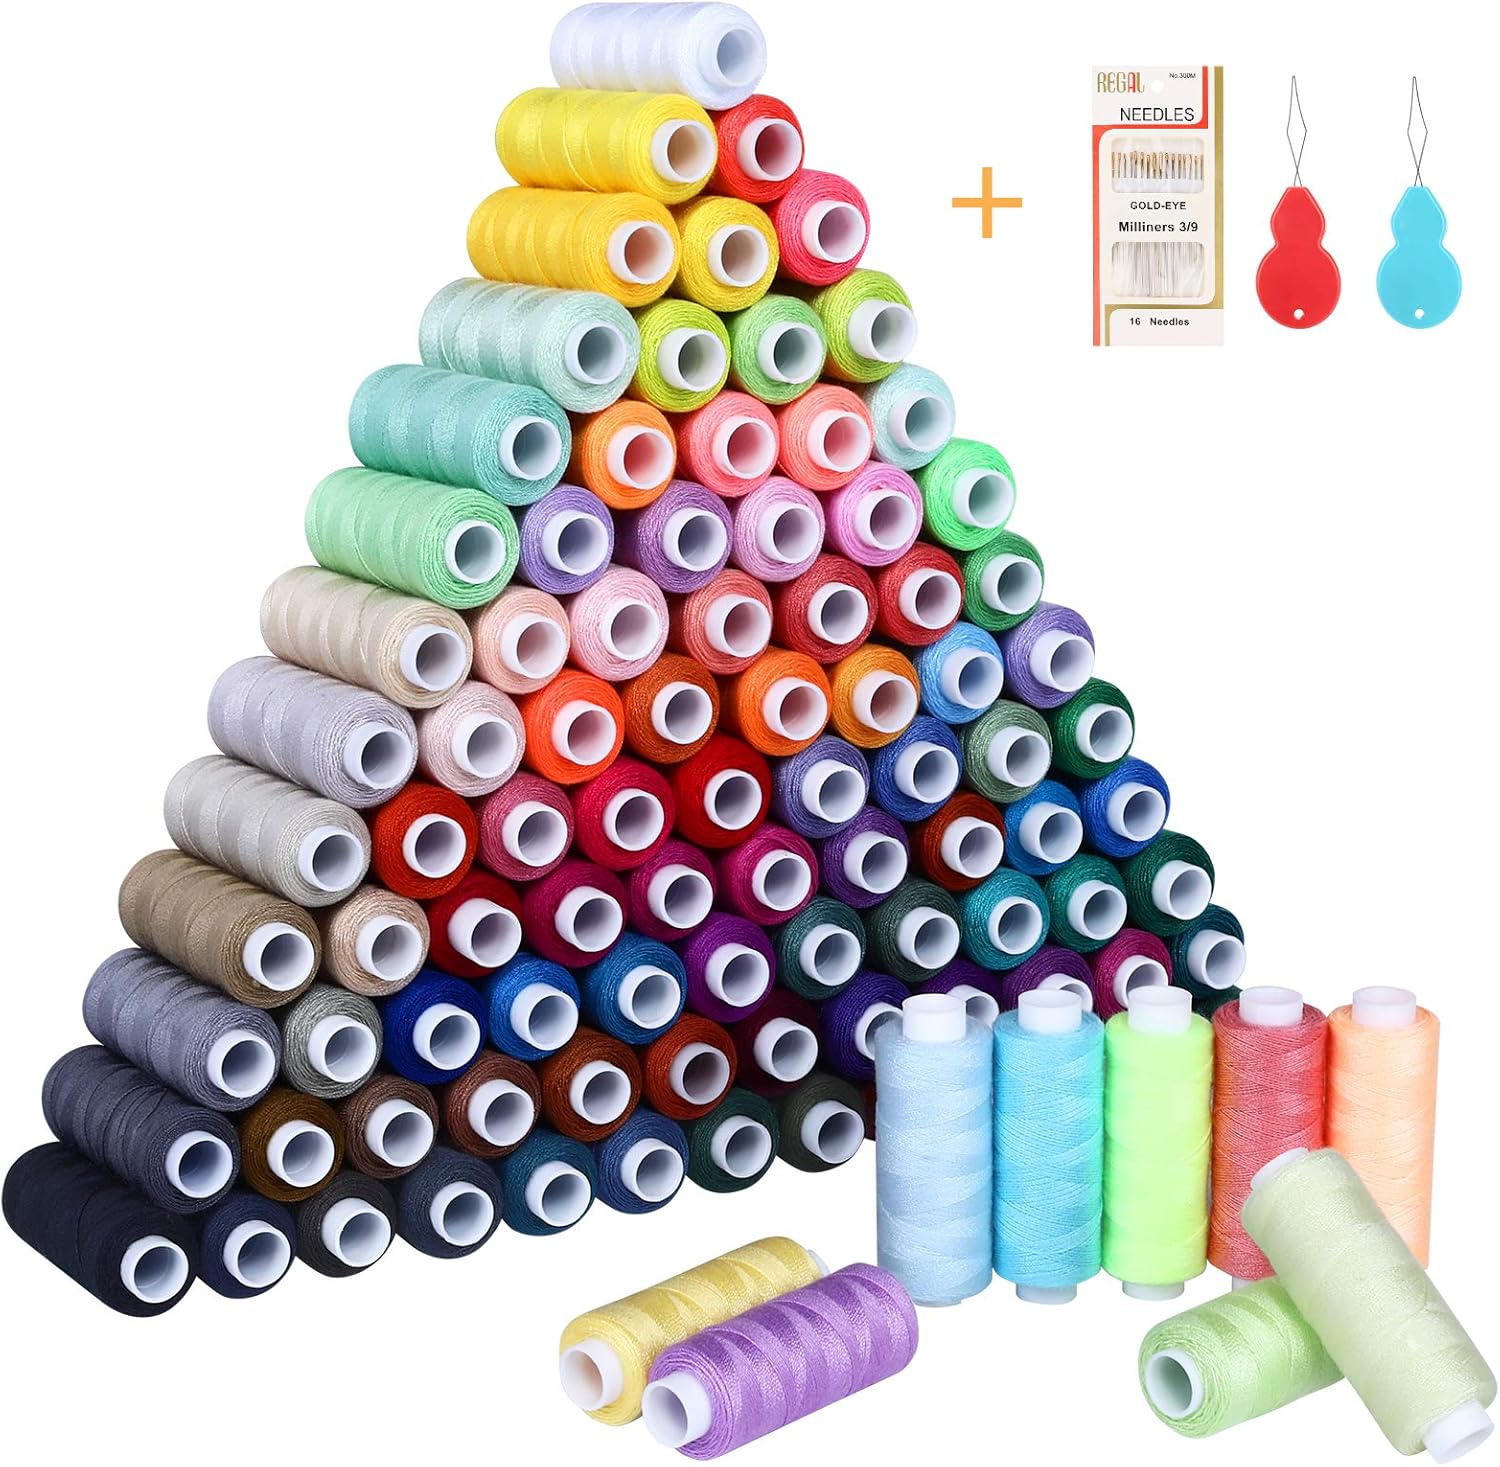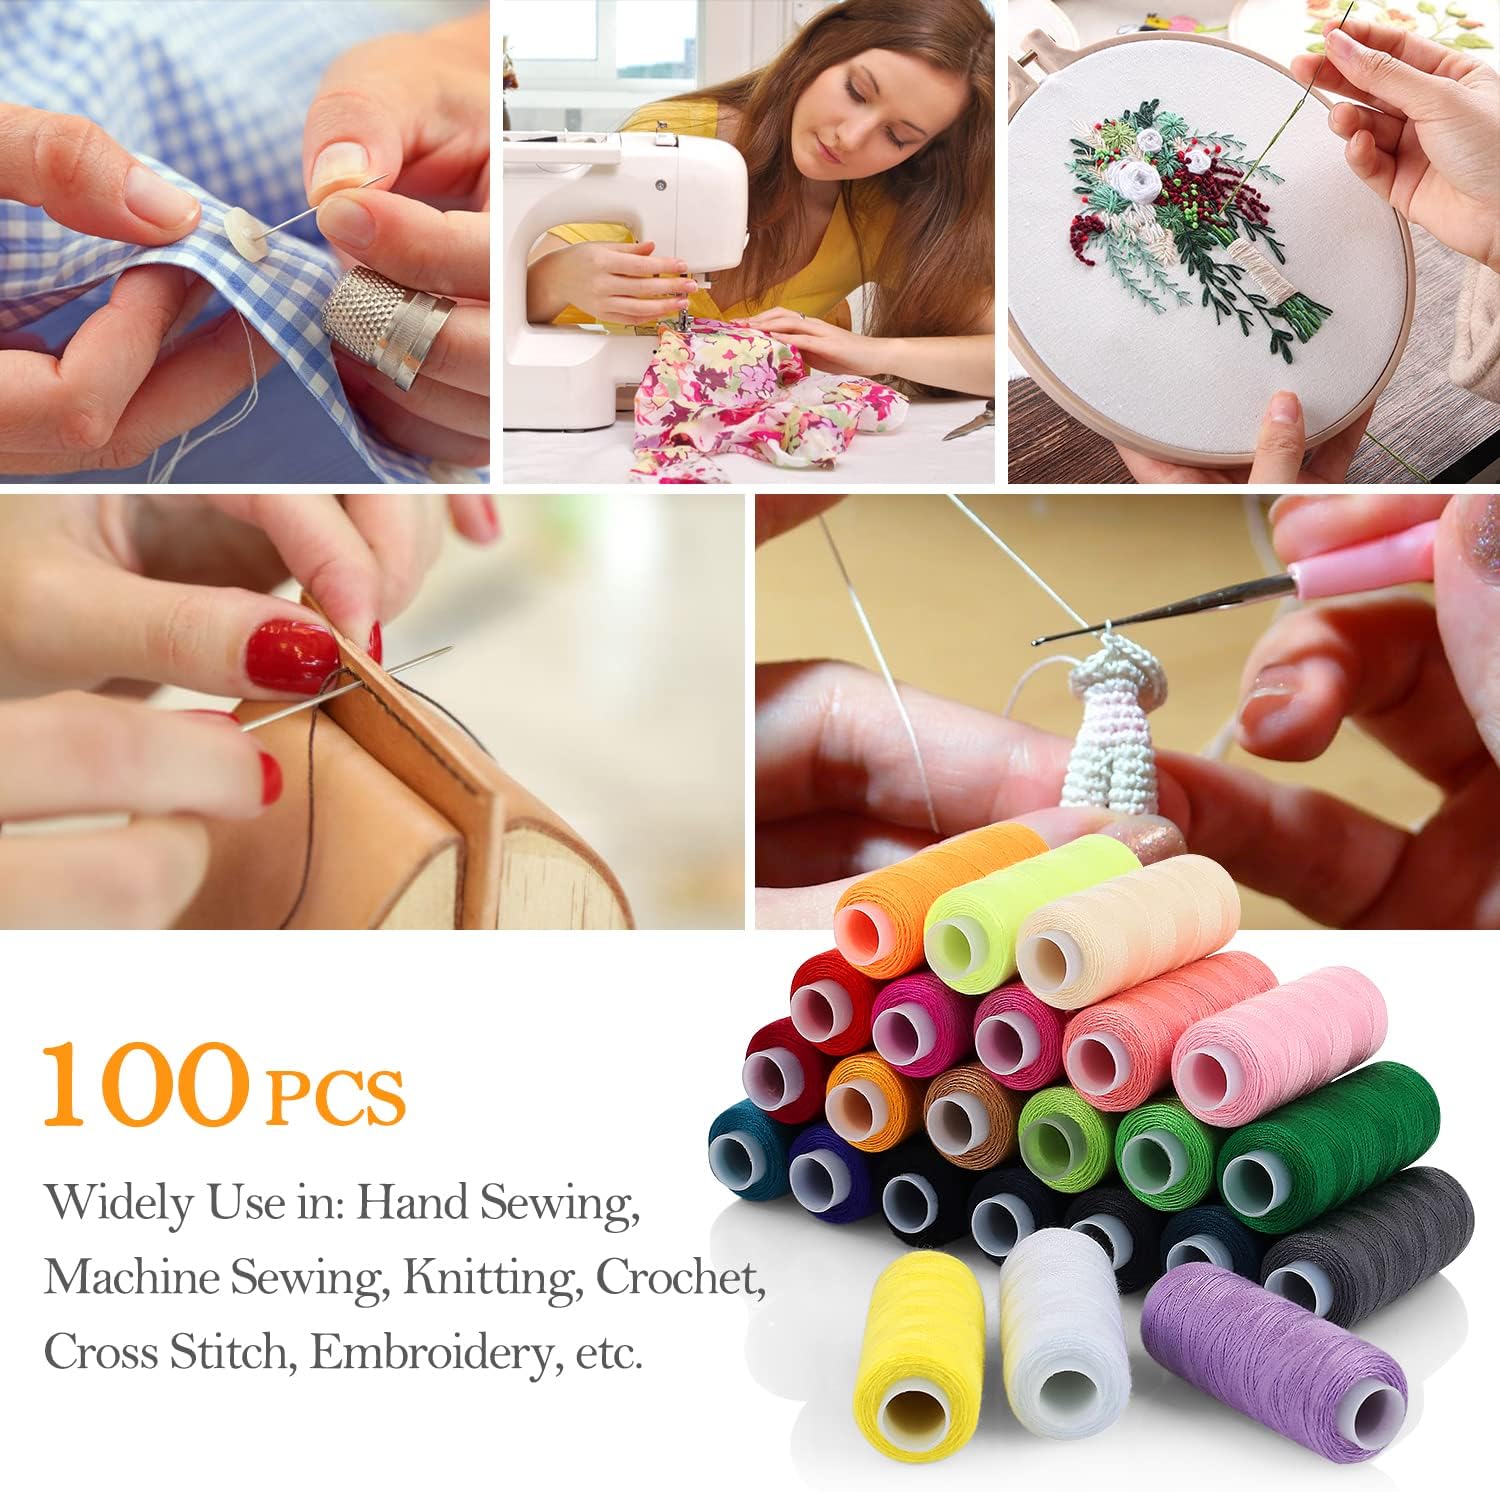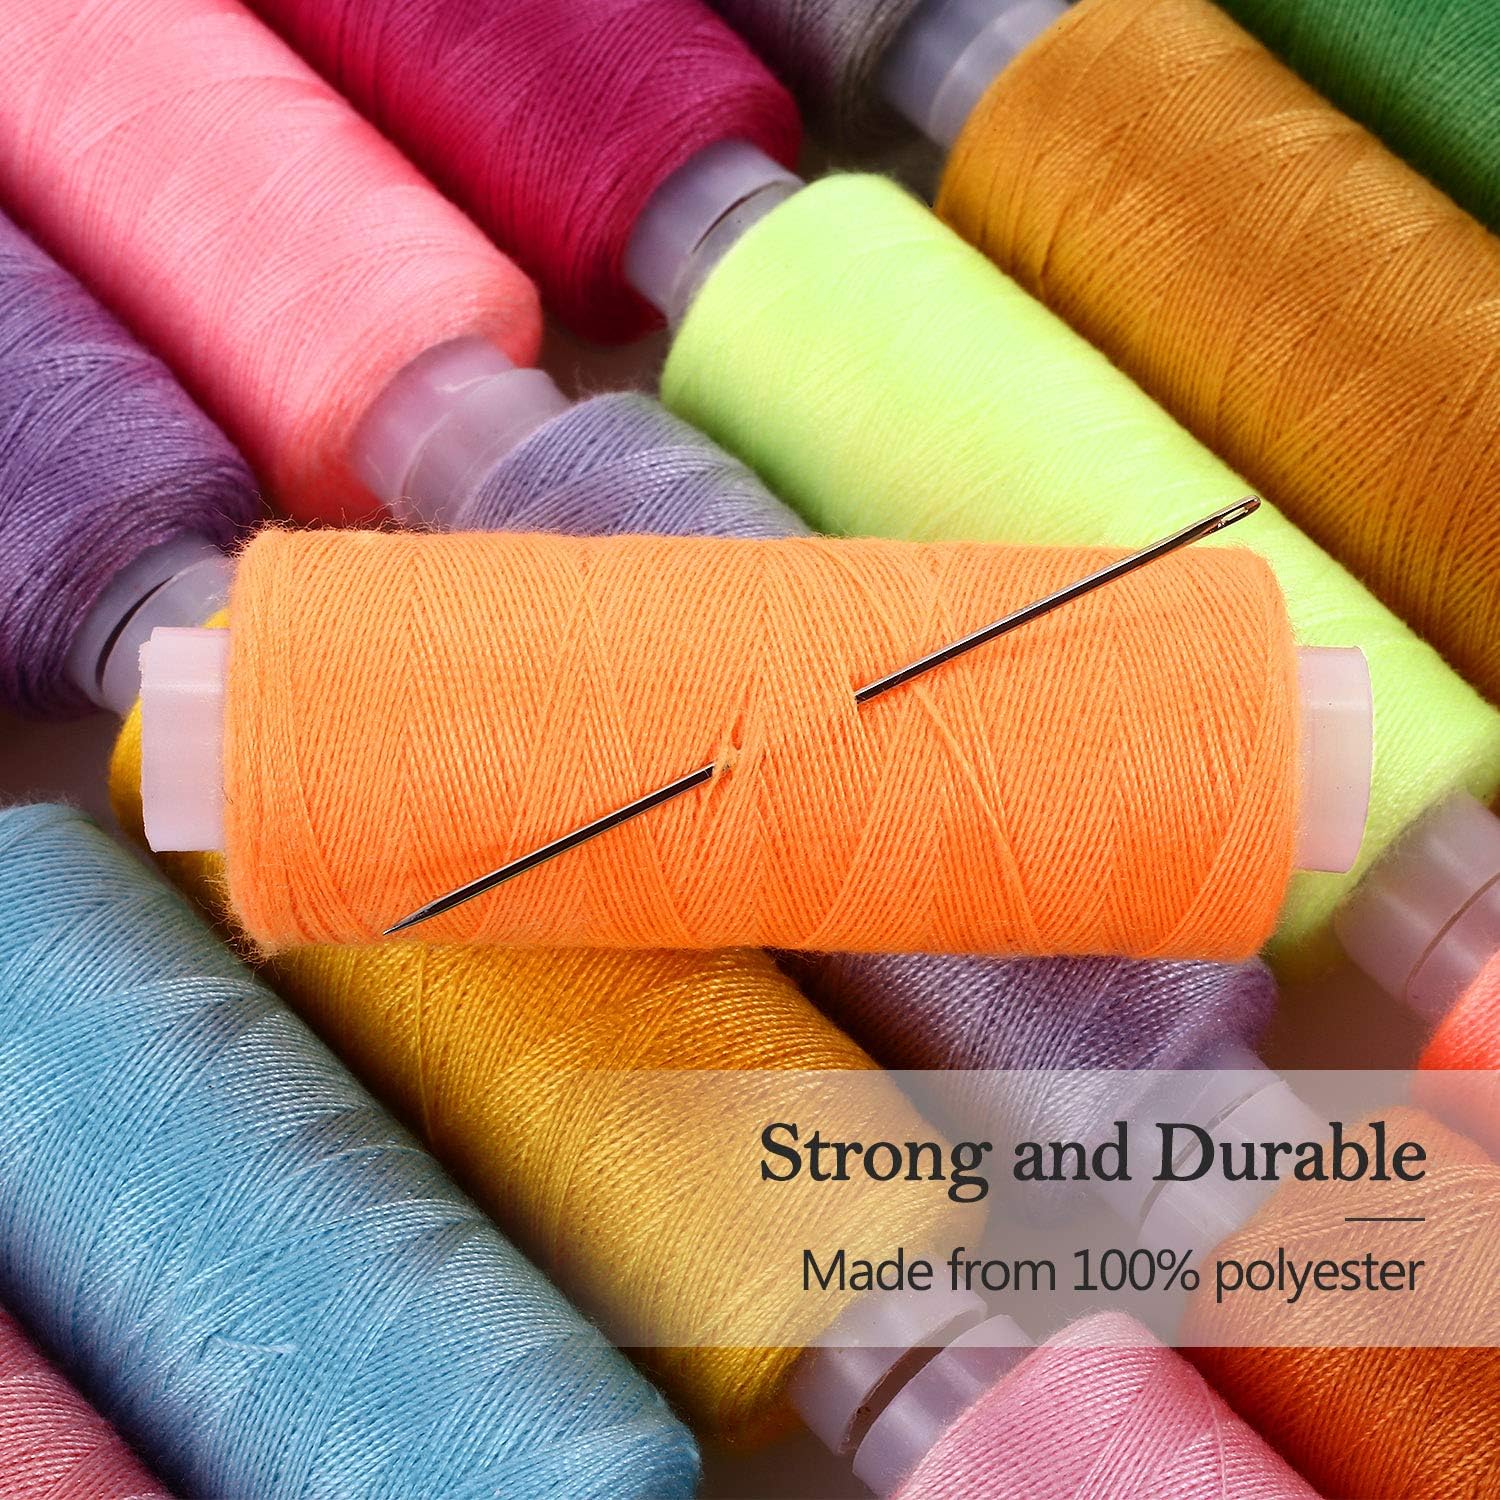
Sewing Threads Sewing Kit Perfect for Daily Repair or Mend, DIY Projects Crafts (60 Pcs Sewing Thread)
Category: Arts, Crafts & Sewing
Material: Dacron/polyester. Color: 60 colors, pls refer to the picture Package size: appr. 22cm x 20cm x 4cm / 8.7" x 7.9" x 1.57" (L x W x T) Spool lendth: appr. 164 yard / 150m Package included: 60 colors sewing thread. Note: The pictures might not reflect the actual color of the item due to different monitors.
Features: (/◕ヮ◕)/ Ideal for quilting stitching, hand sewing, machine sewing. | ⭐ All sewing thread are made of excellent polyester material. Good for your sewing. | ⭐ It contains 60 kinds of different colors! The beautiful and colorful sewing thread can satisfy kinds of requirment. | ⭐ Perfect Gift for Grandma, Mom, Dads, Brides, Girls, Boys, Beginners, College Students, Adults who Need Some Basic Necessities for Sewing. | ⭐ SATISFACTION GUARANTEED--If you are not satisfied with your purchase, you can contact us to return them for a full refund -no questions asked.